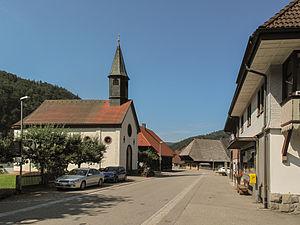
Utzenfeld est une commune allemande en Bade-Wurtemberg, située dans le district de Fribourg-en-Brisgau.